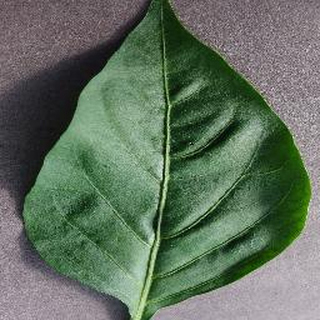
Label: healthy_bell_pepper